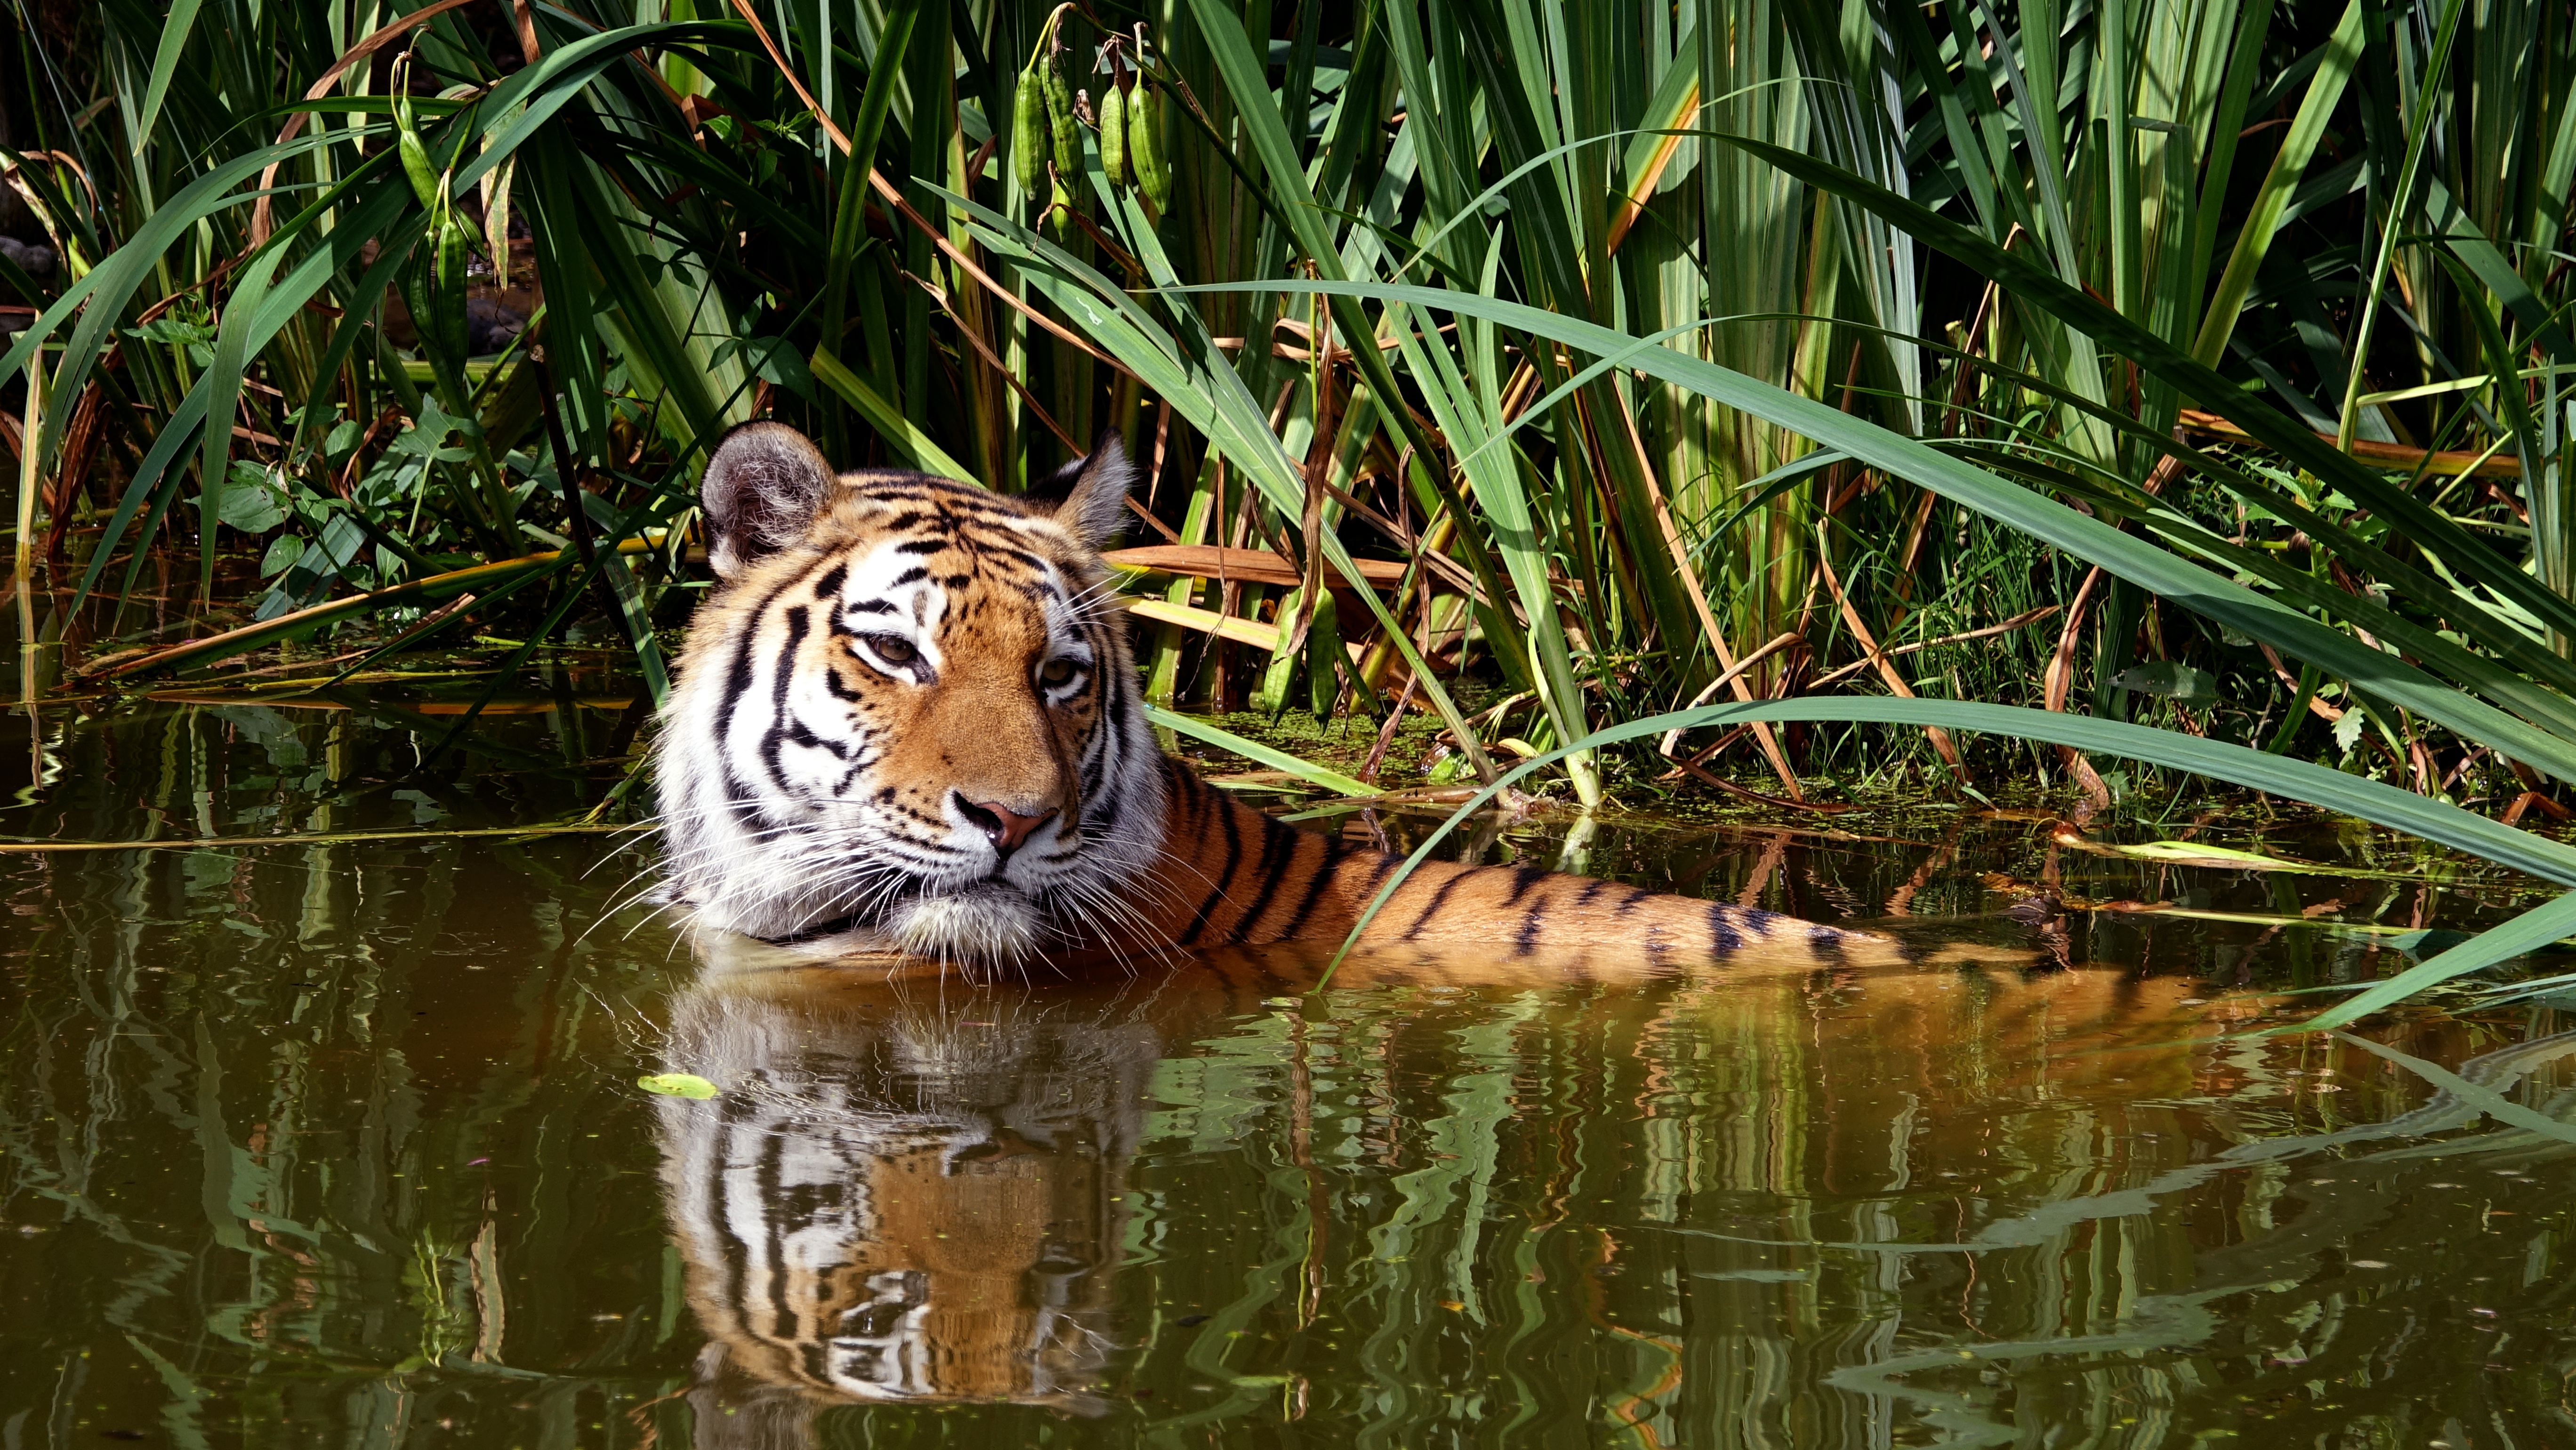
wildlife, zoo, jungle, cat, mammal, fauna, tiger, jaguar, big cats, cat like mammal